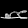
Label: Sandal